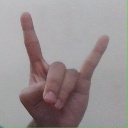
अक्षर: श